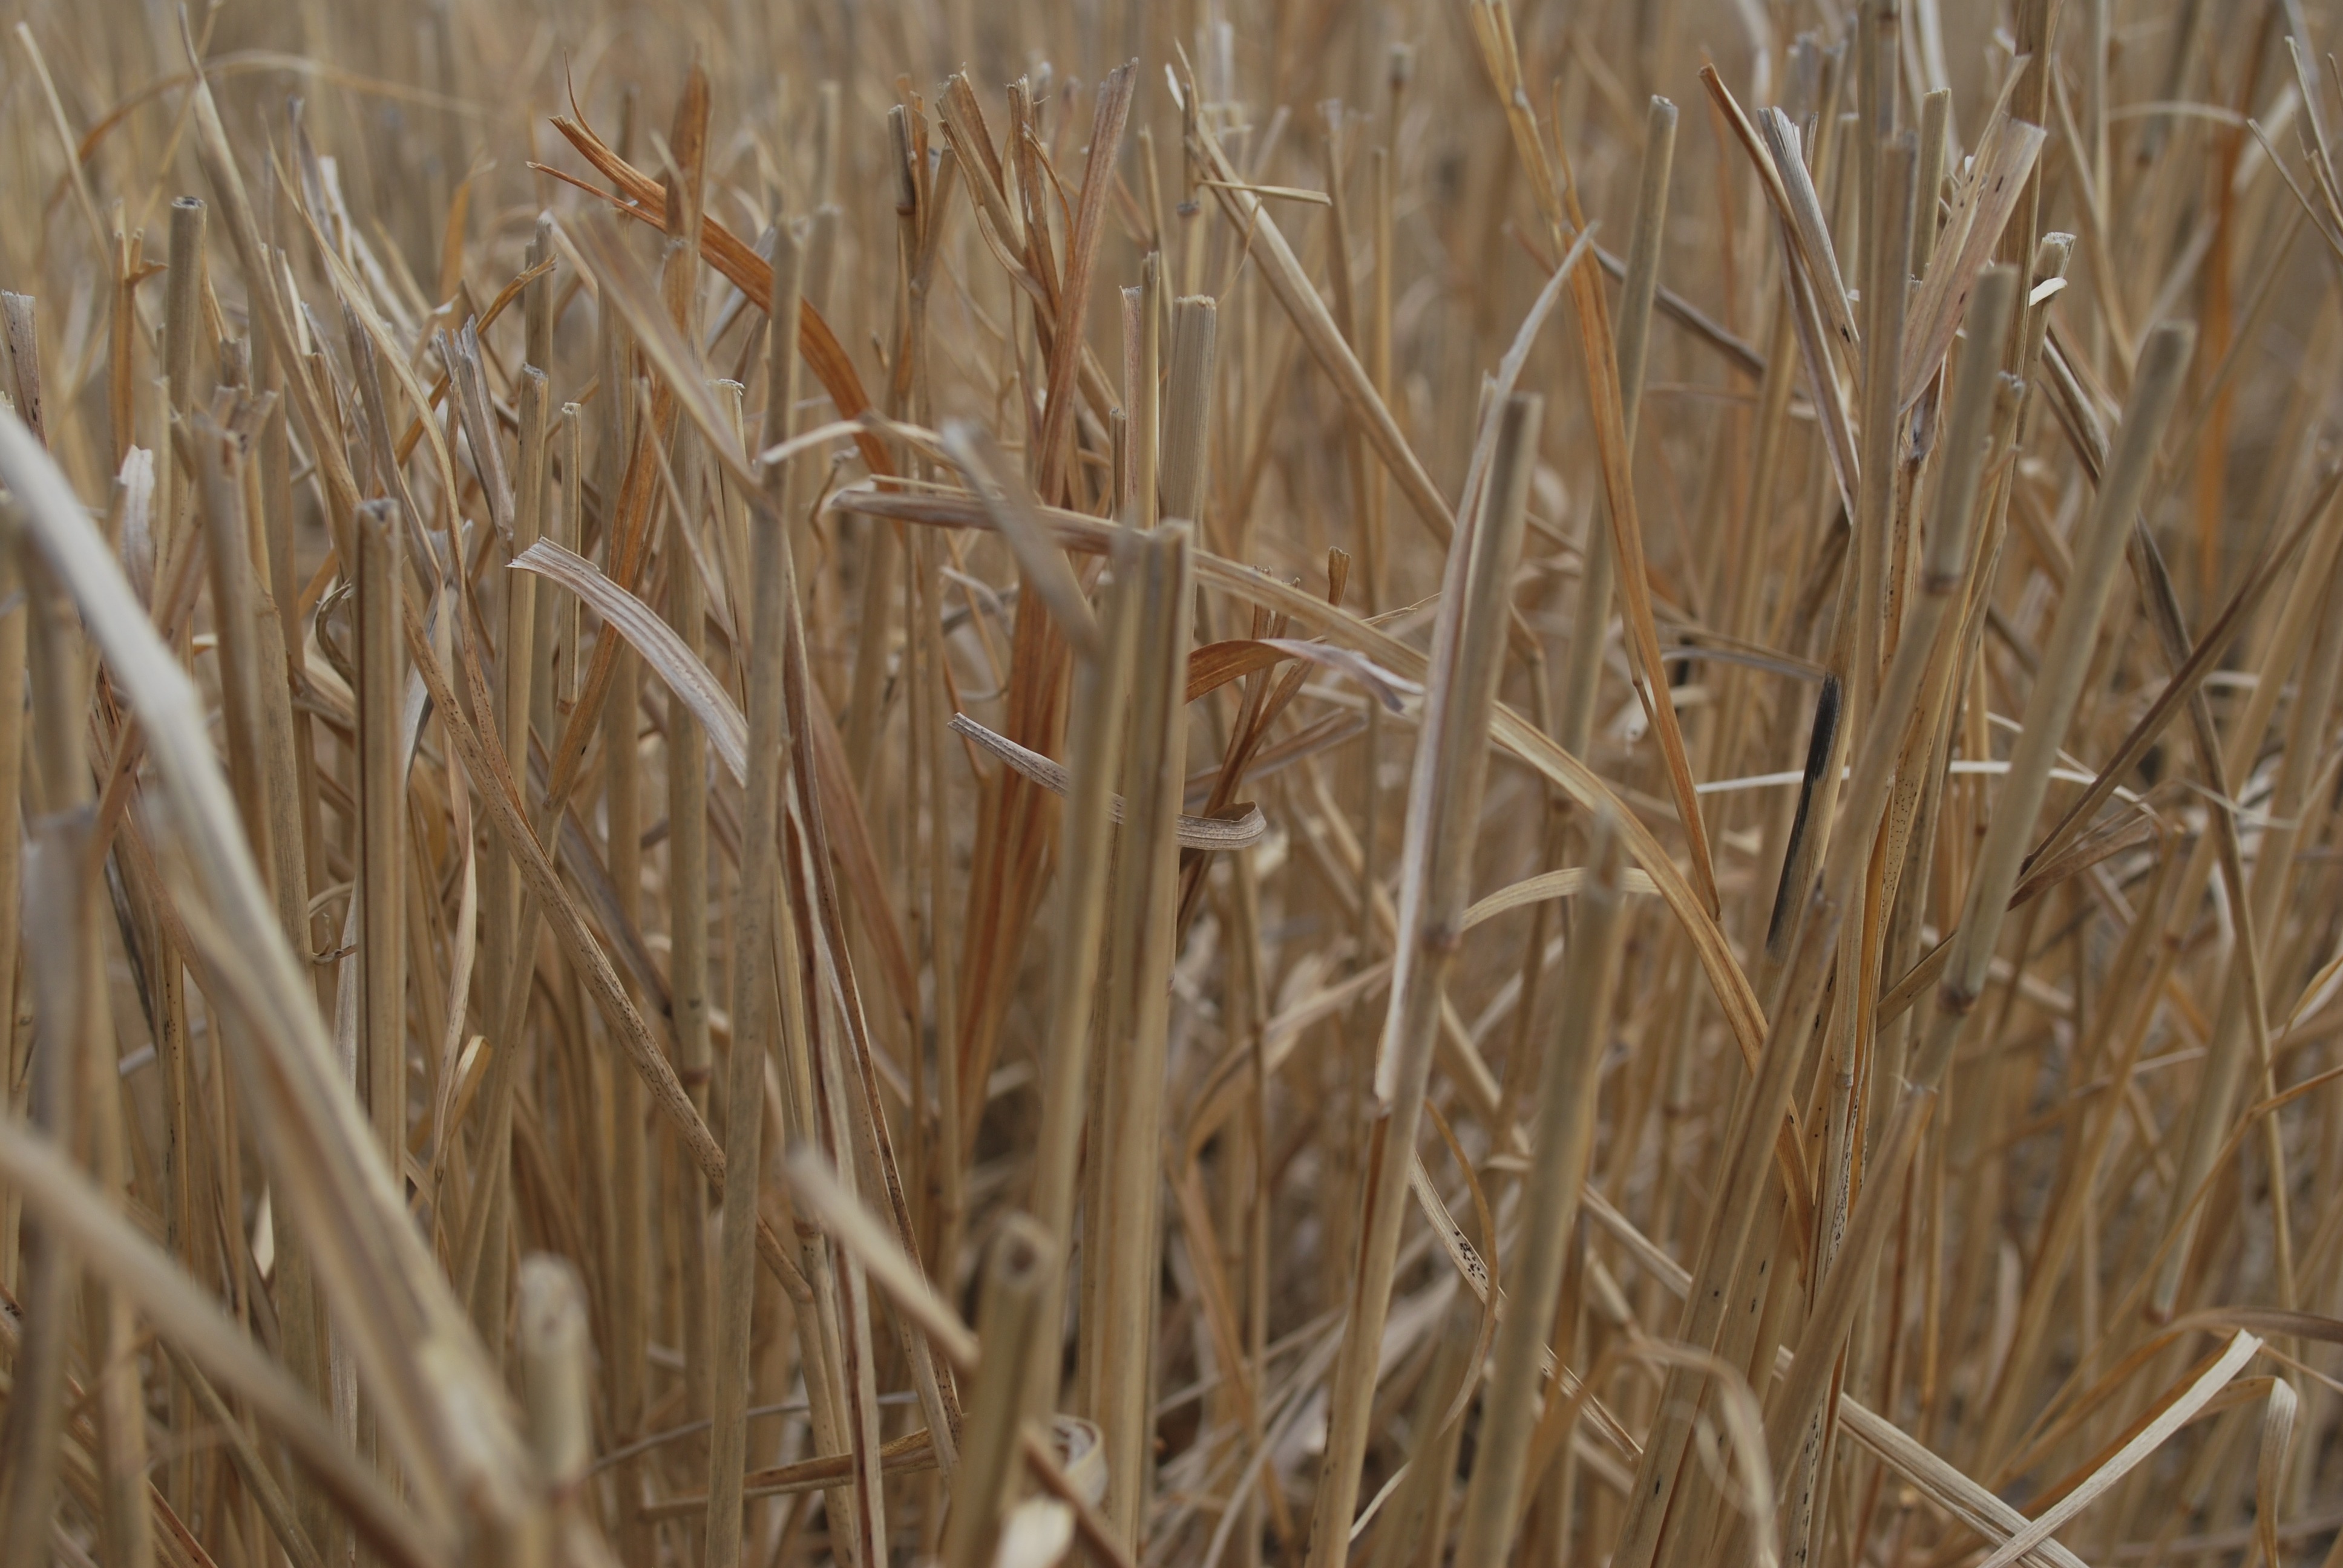
grass, branch, plant, field, wheat, prairie, dry, wild, environment, food, crop, natural, dried, agriculture, twig, straw, rye, flowering plant, emmer, grass family, plant stem, phragmites, einkorn wheat